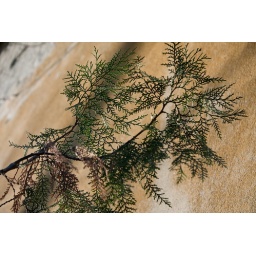
Green pine tree branch captured against a light brown wall. The tree is also casting shadows on it.